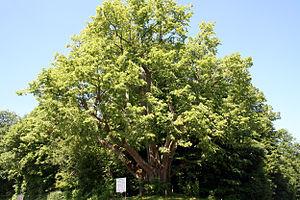
Le plus gros Tilleul à grandes feuilles (Tilia platyphyllos) de Belgique. Âge: ± 500 ans Circonférence en cm mesurée à 1m50 du sol: 885 cm (2007) Hauteur
Cette liste, non exhaustive, recense les arbres remarquables de Belgique, soit :
Le tilleul de Conjoux, qui se trouve à Conjoux dans la commune belge de Ciney, est le deuxième plus gros tilleul de Belgique.